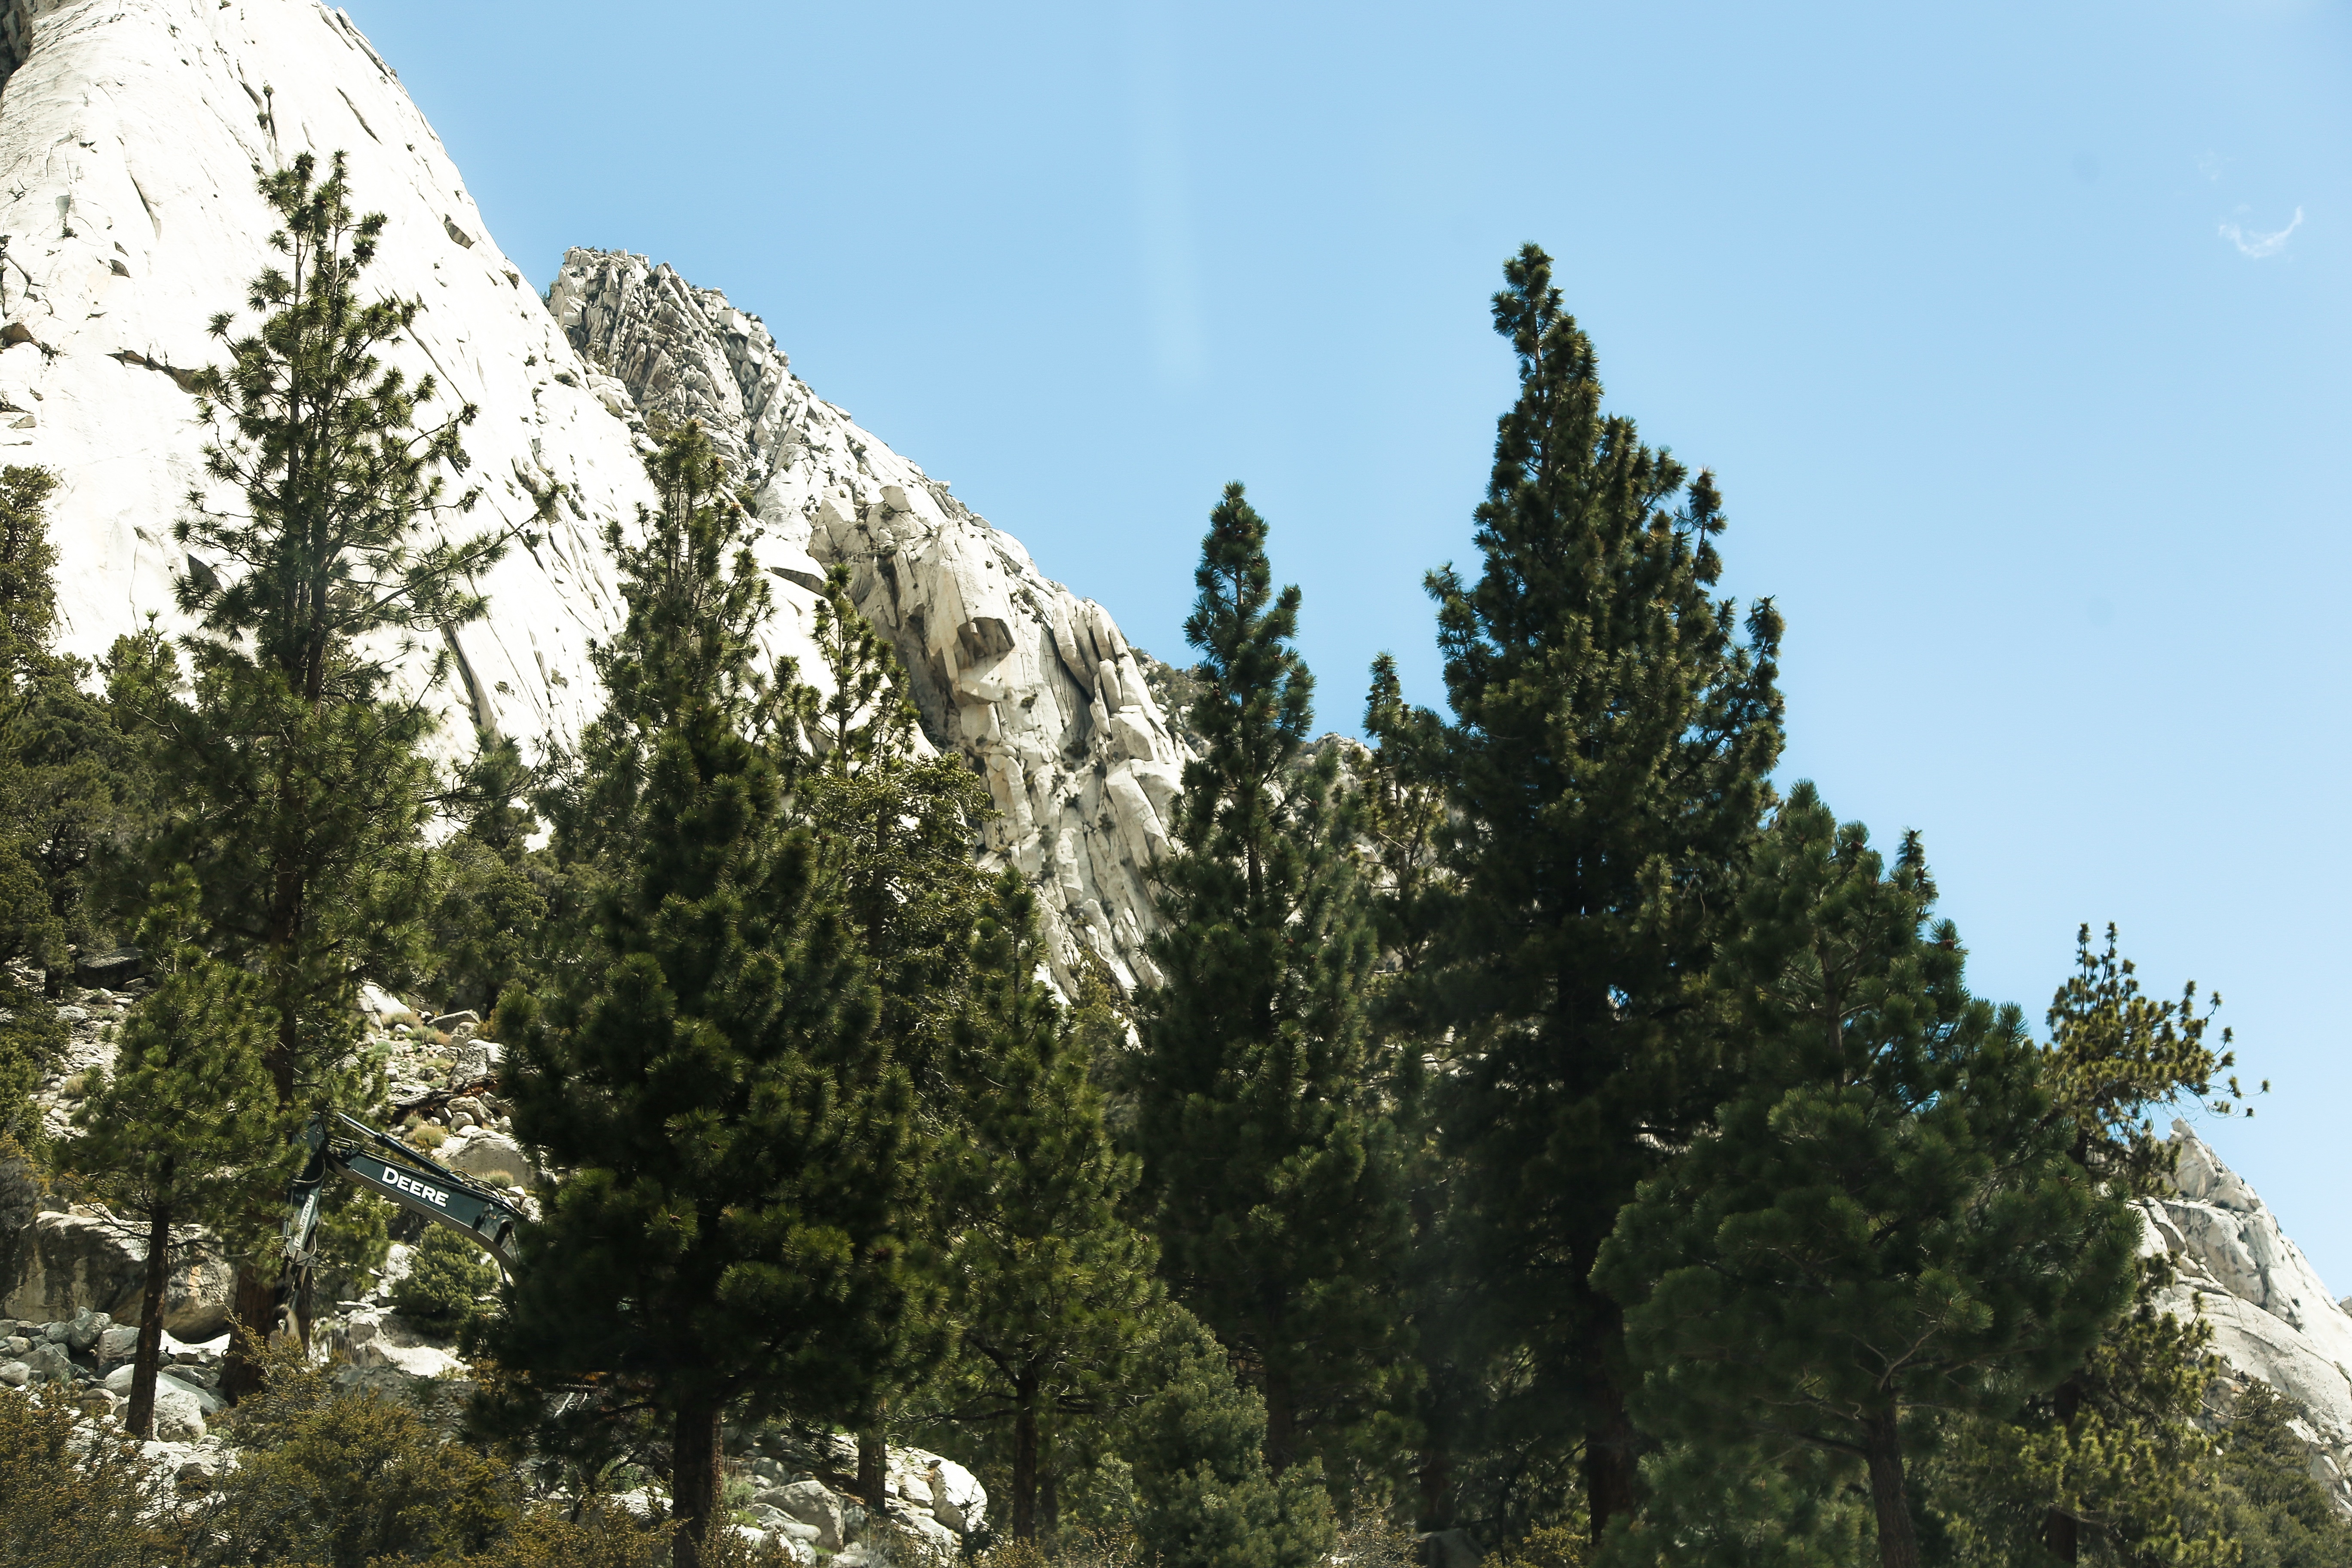
tree, forest, wilderness, mountain, plant, mountain range, flora, ridge, spruce, ecosystem, biome, woody plant, mountainous landforms